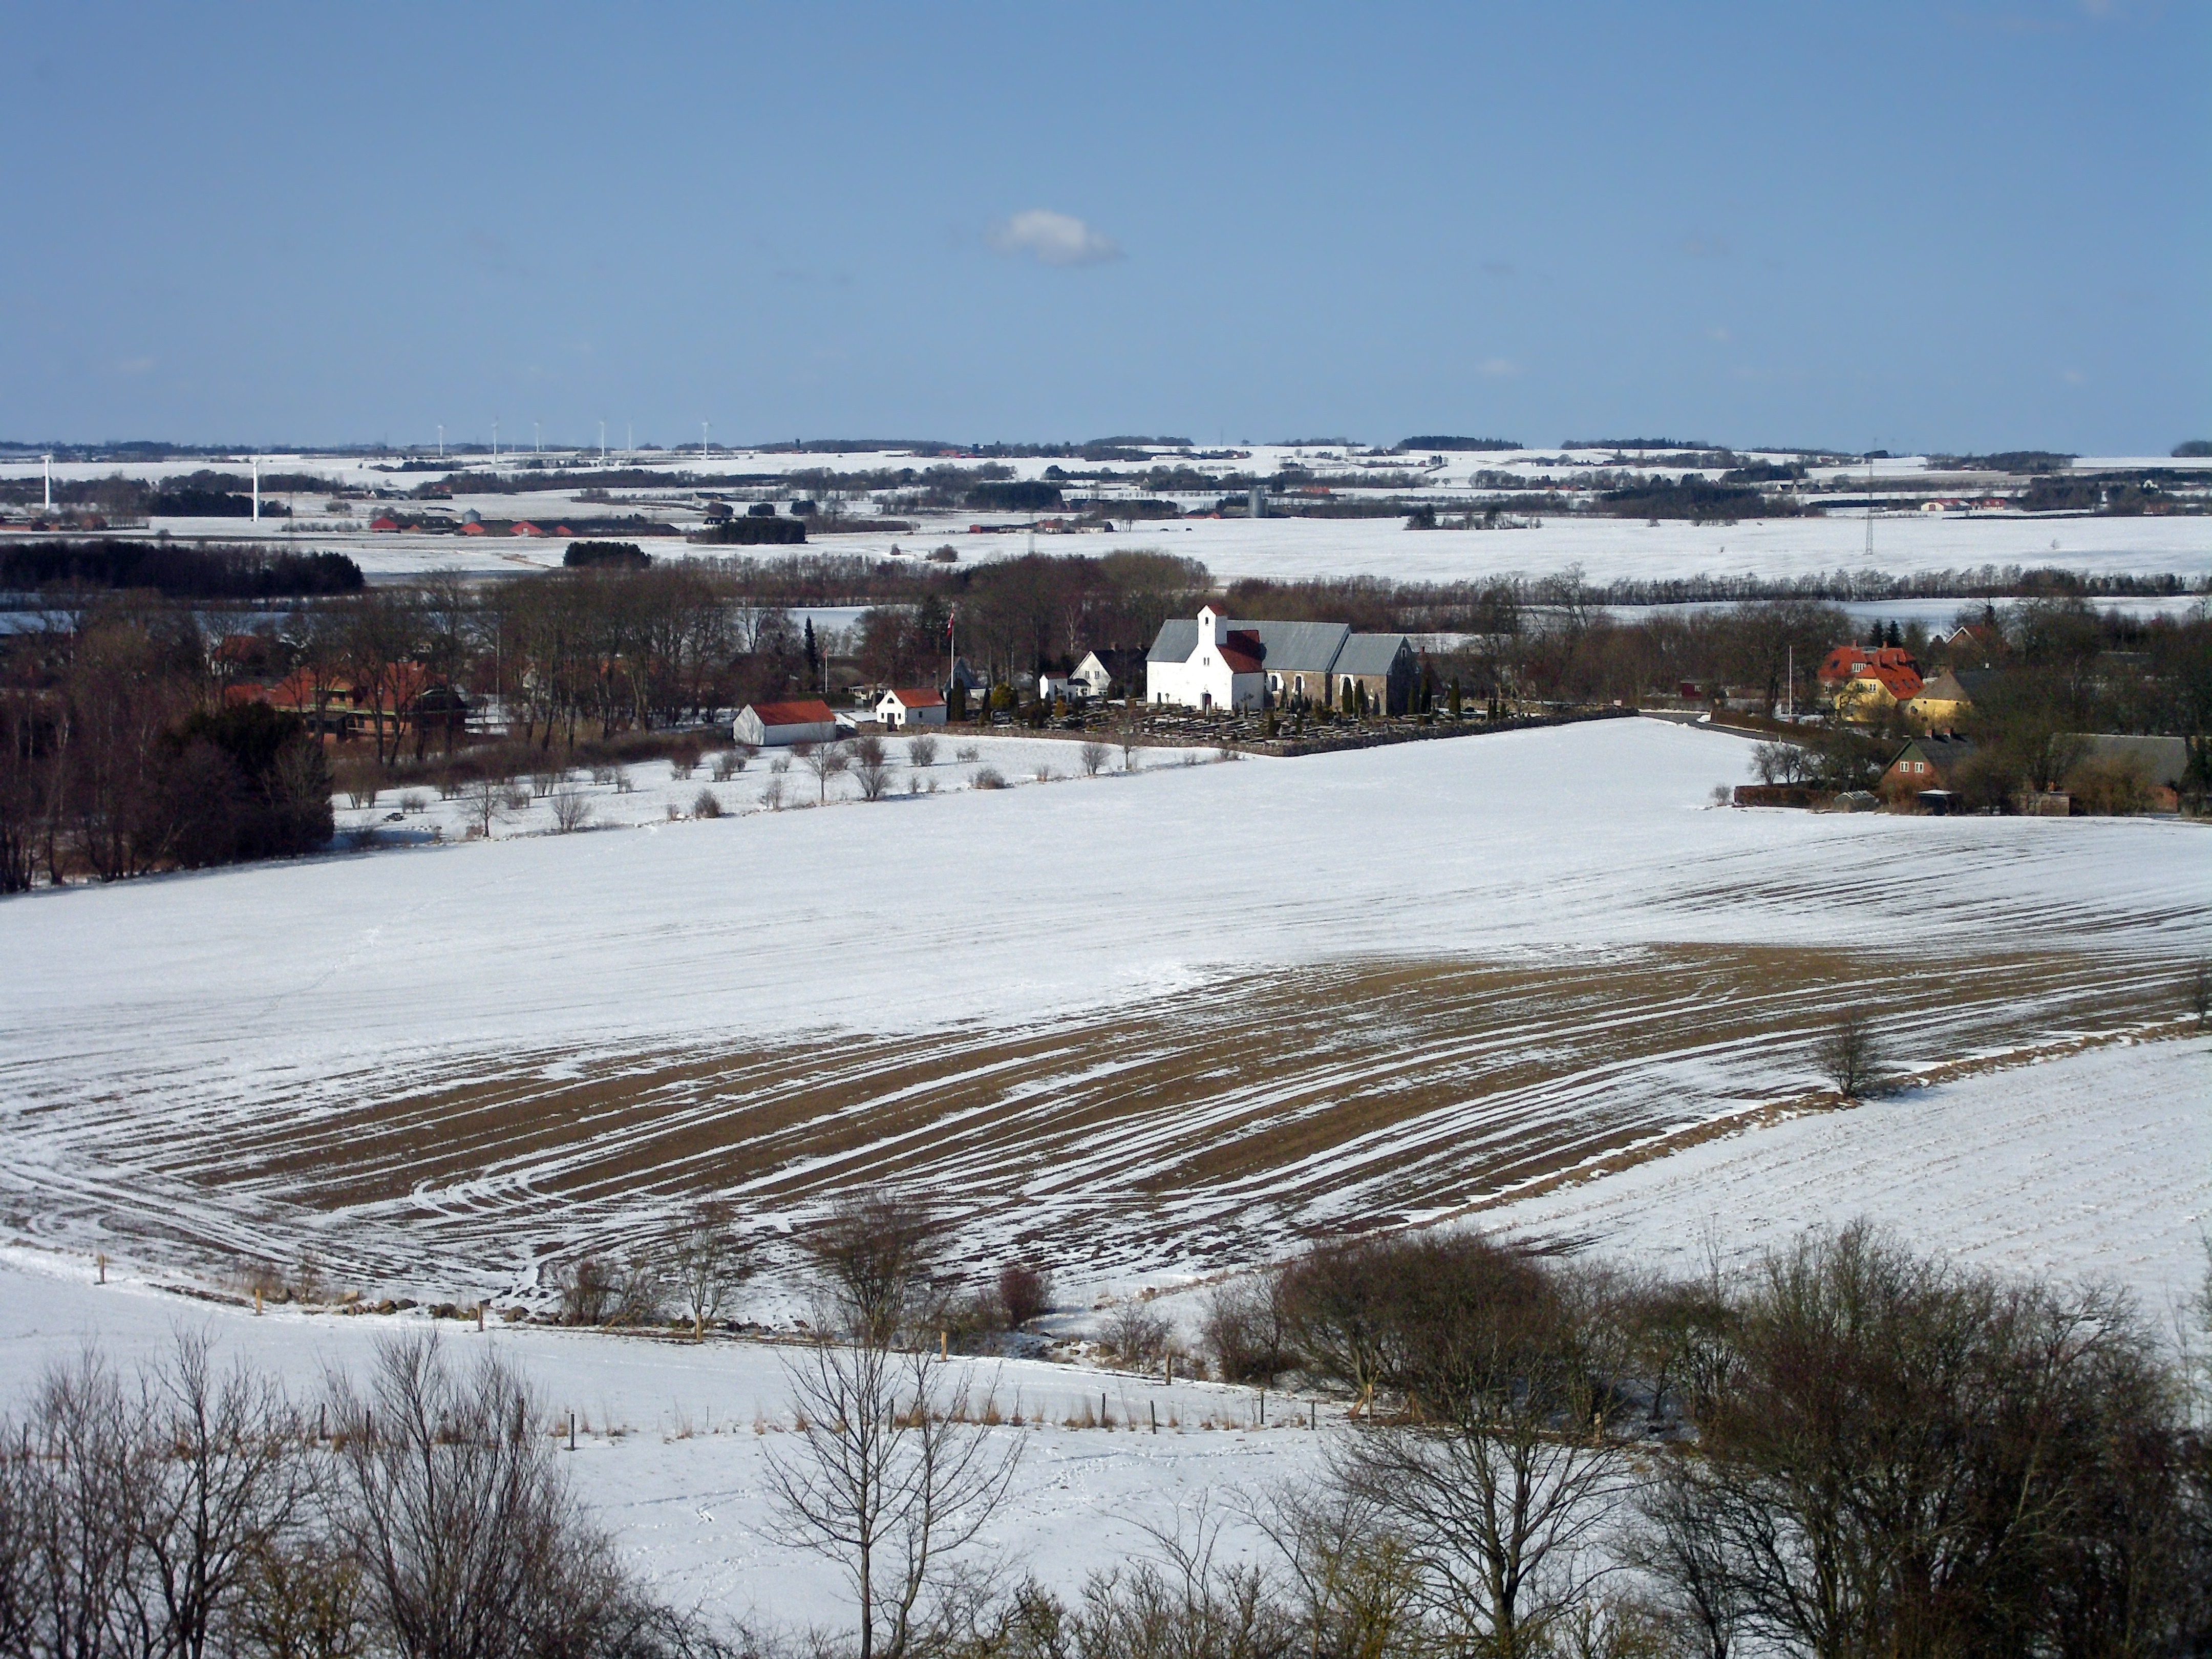
landscape, nature, snow, winter, architecture, sky, field, countryside, country, village, ice, rural, scenic, weather, season, outside, clouds, houses, denmark, piste, todbjerg